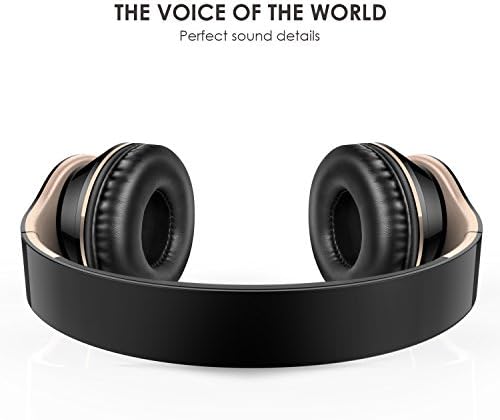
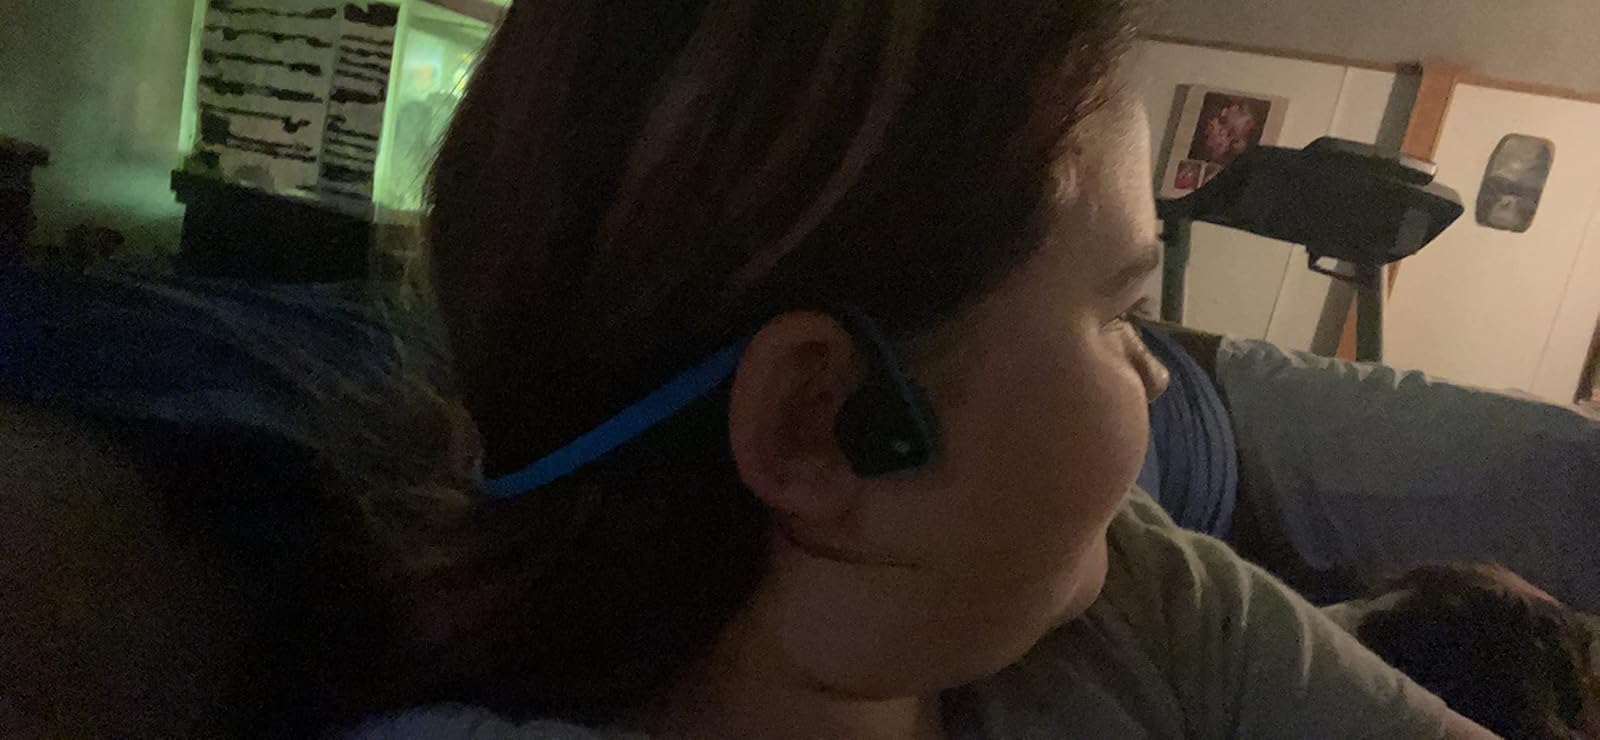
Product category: headphones
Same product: no